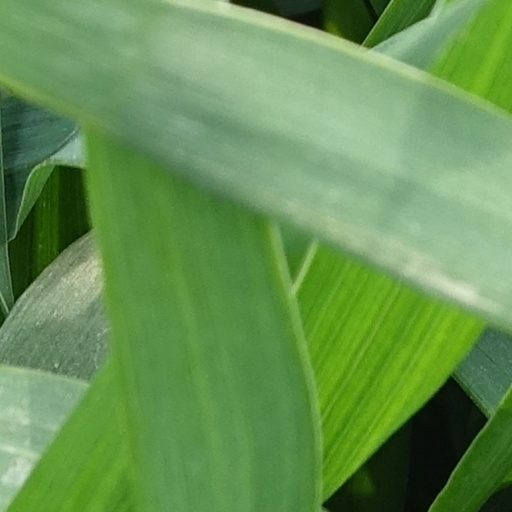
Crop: wheat